The Hunt (2012 film)

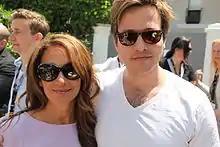
Alexandra Rapaport and Thomas Vinterberg at the 2012 Cannes Film Festival

"The Hunt" premiered on 20 May 2012 at the Cannes Film Festival, where it was the first Danish-language film in the main competition since 1998. Mads Mikkelsen won the Best Actor Award at the festival.